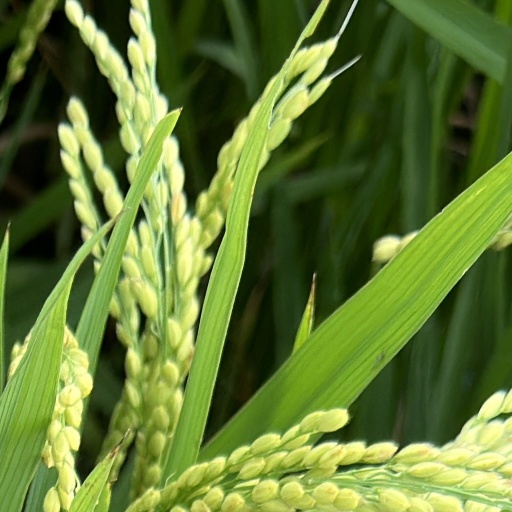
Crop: rice